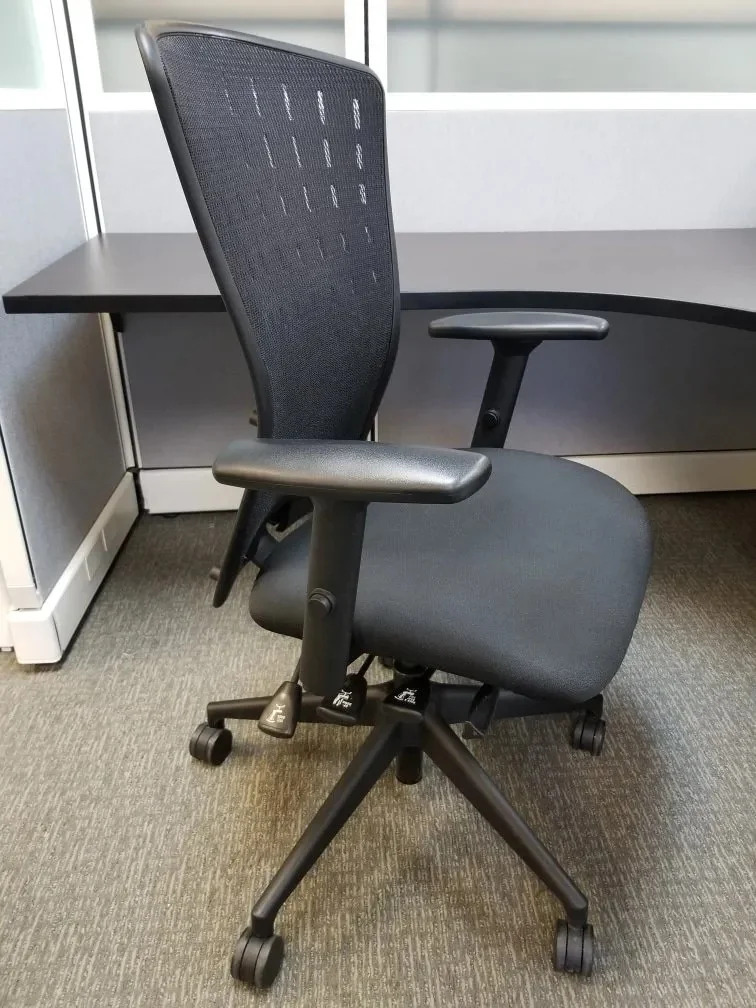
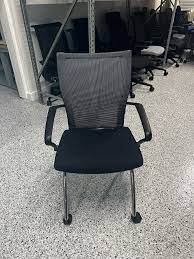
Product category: items_chair
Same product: no